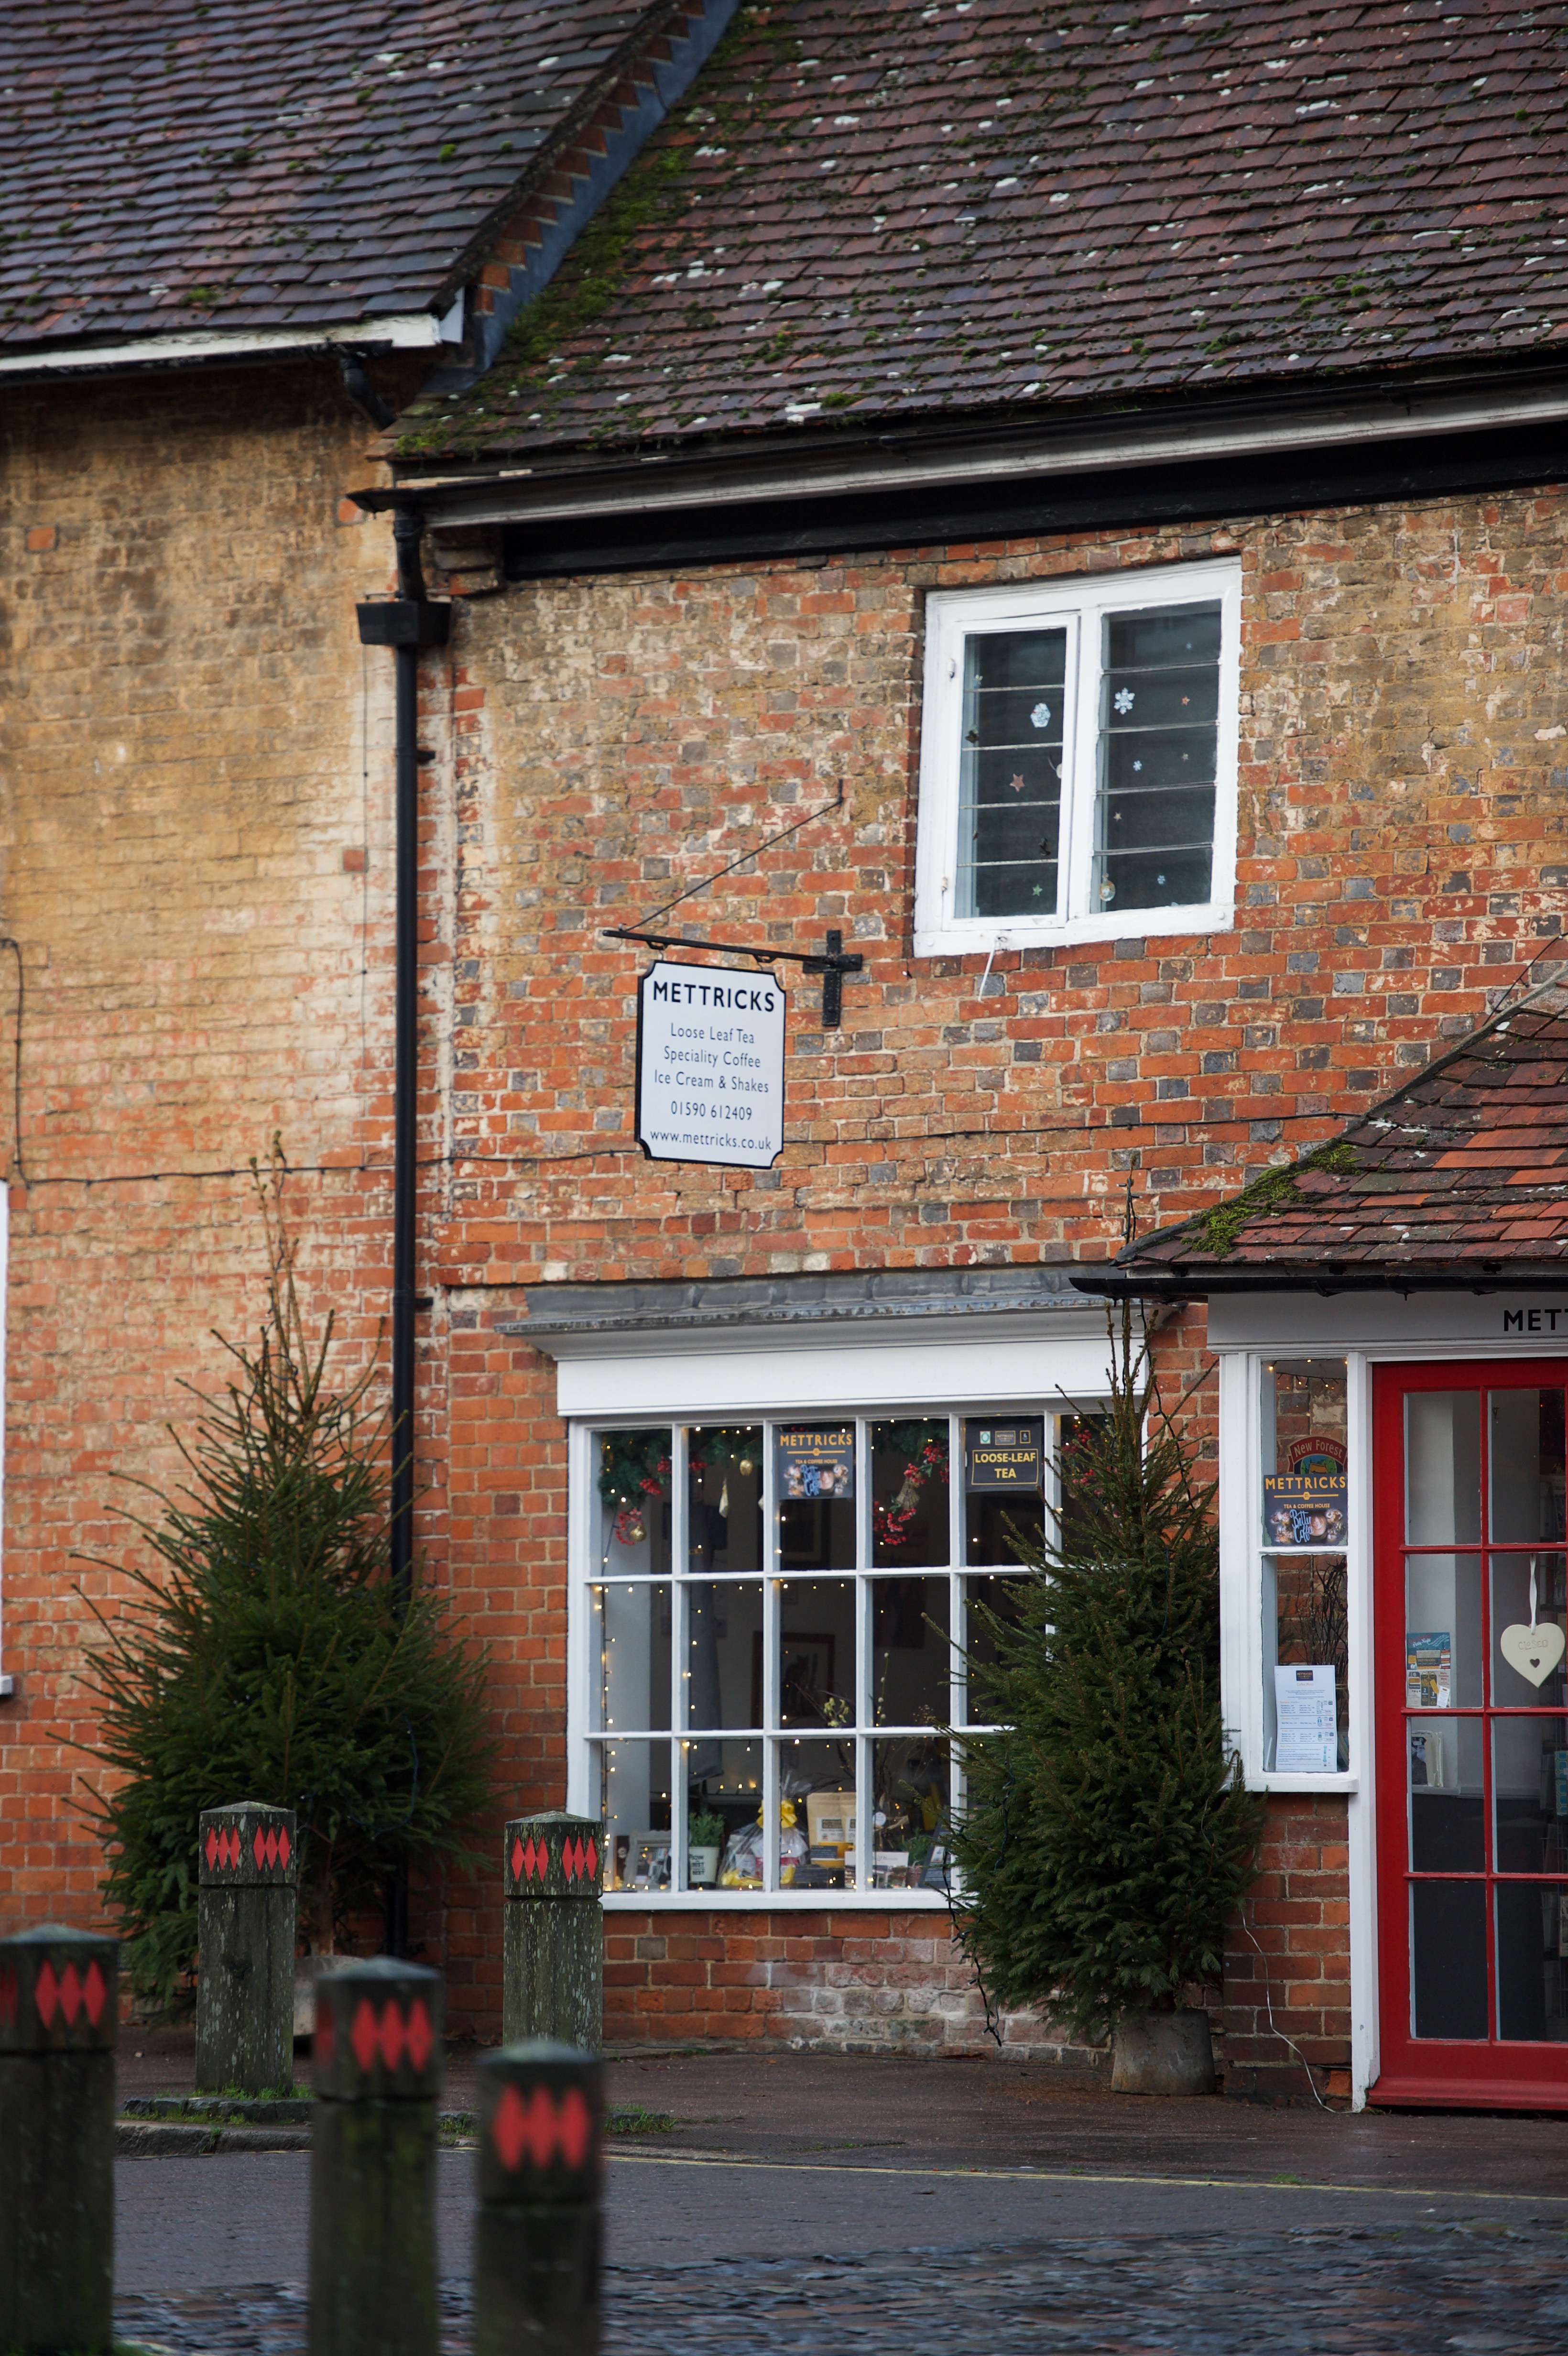
architecture, street, house, window, town, building, home, cottage, facade, brick, waterway, neighbourhood, urban area, residential area